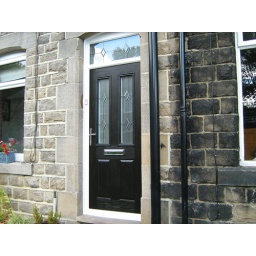
Composite door 6030 style in black